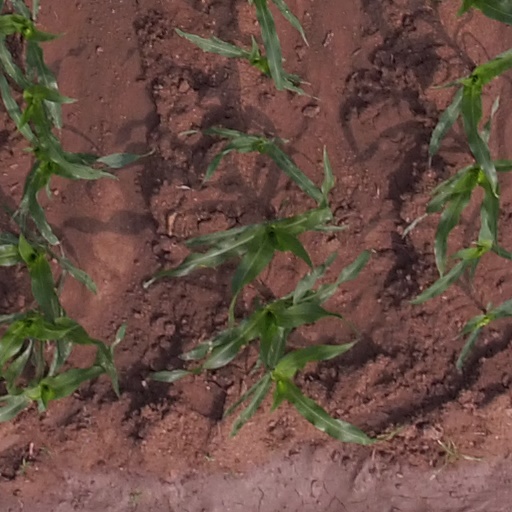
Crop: maize; corn